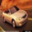
Label: automobile